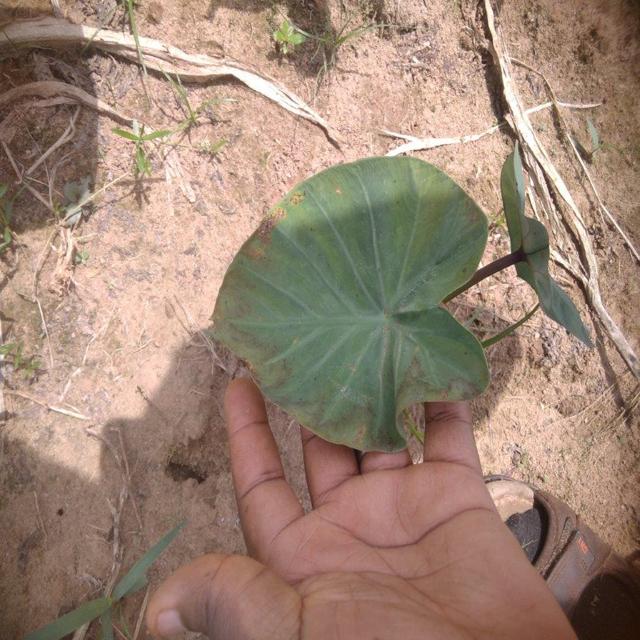
Label: Mid_Blight